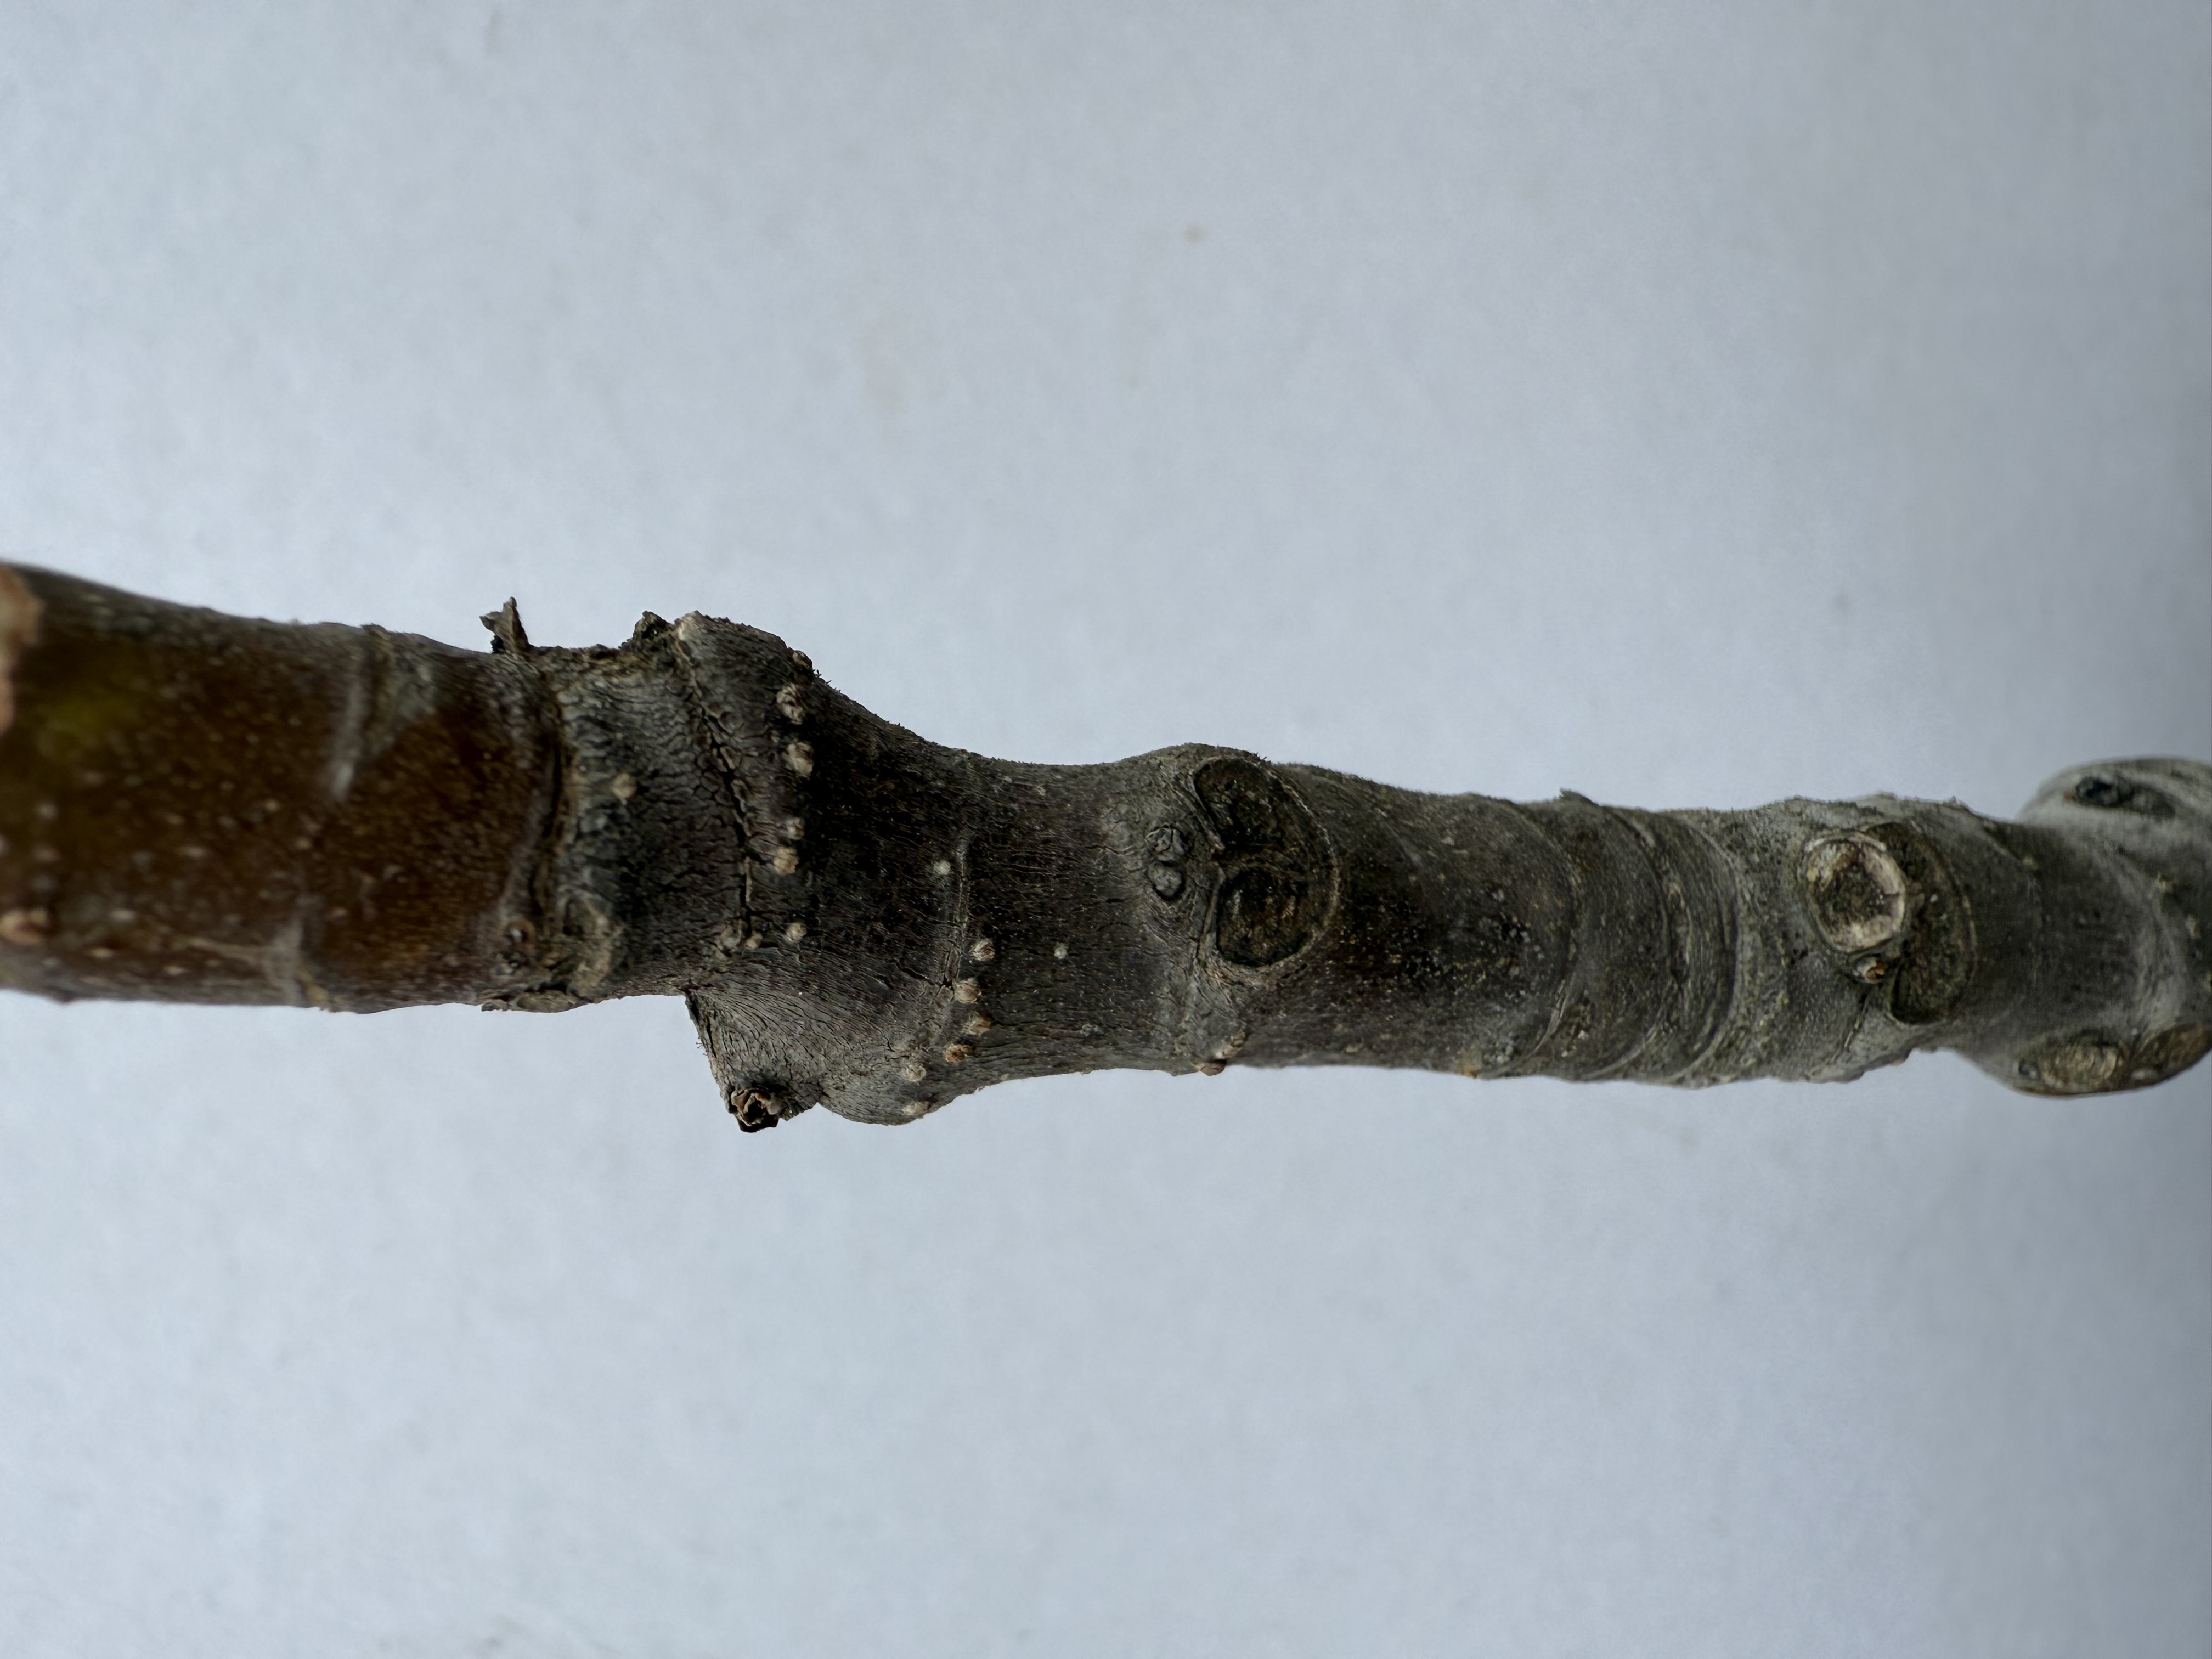
Variety: Patlican Fig